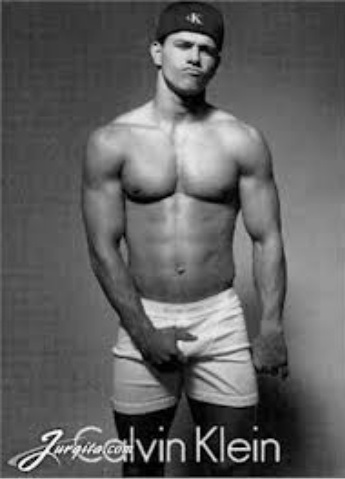
Gender: men